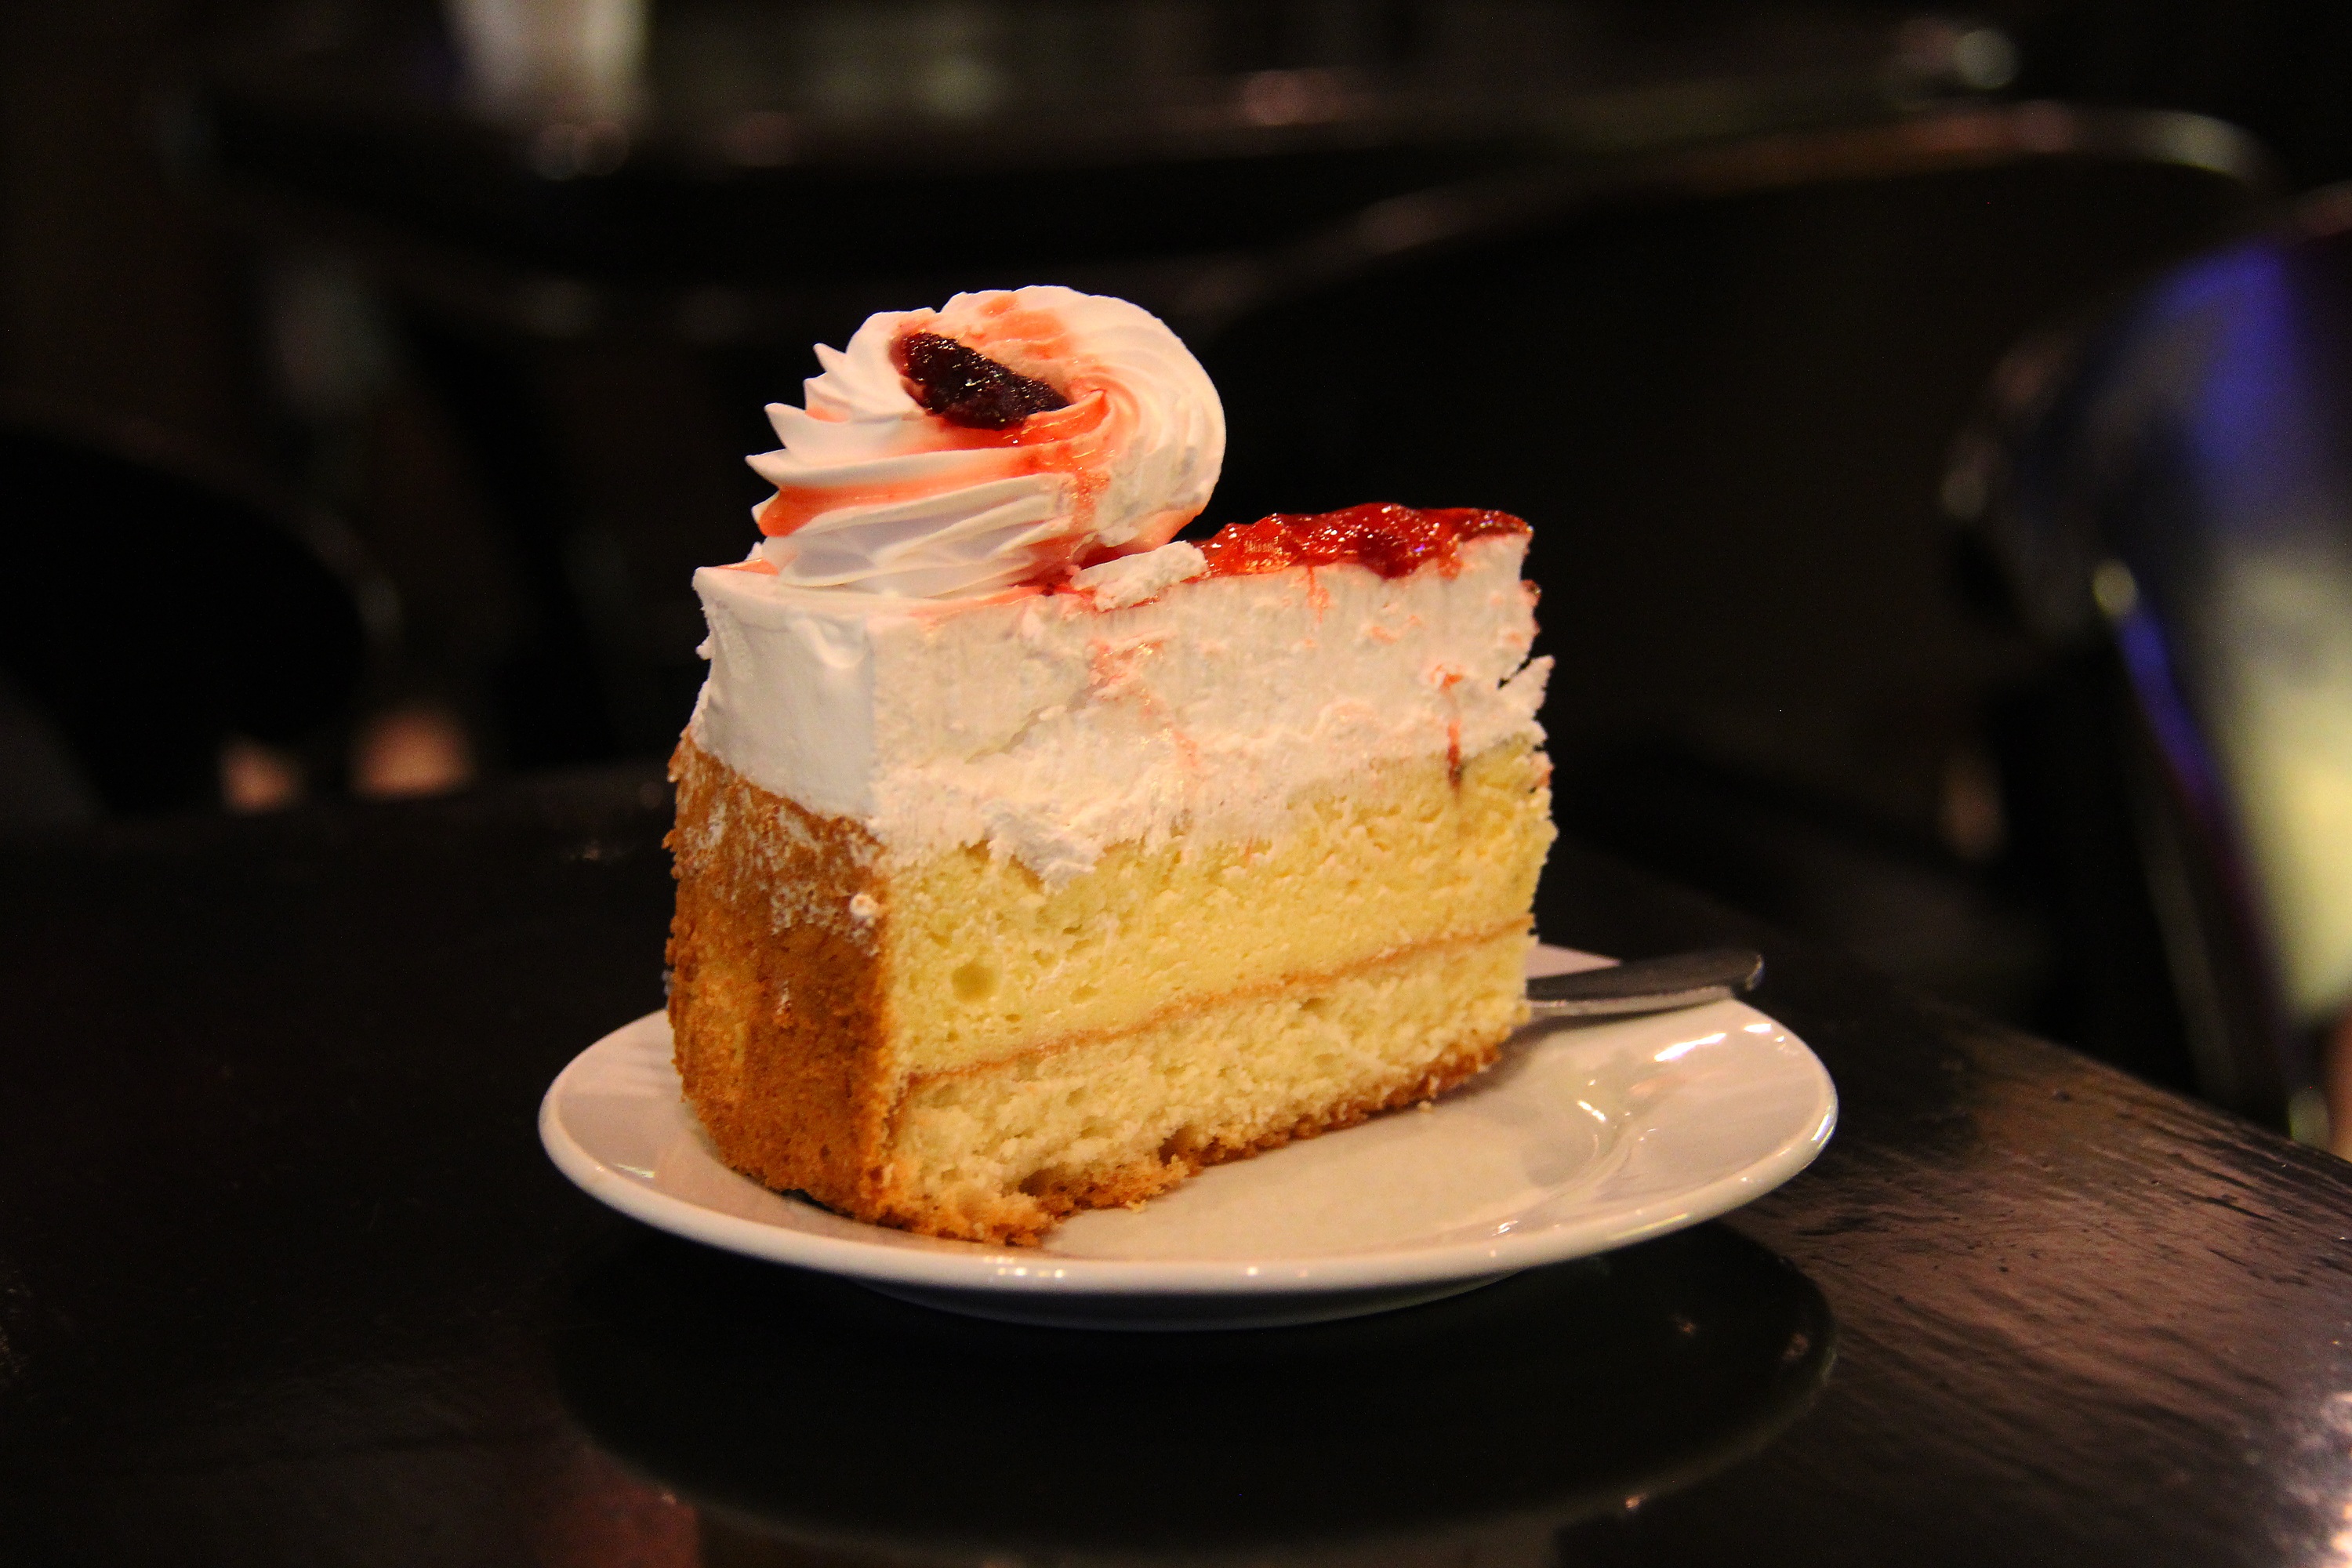
cafe, coffee, tea, travel, meal, food, produce, fresh, asia, breakfast, croissant, baking, dessert, cake, pastry, bakery, cheese, icing, culture, local, sweetness, yummy, cheesecake, flavor, breads, cheese cake, buttercream